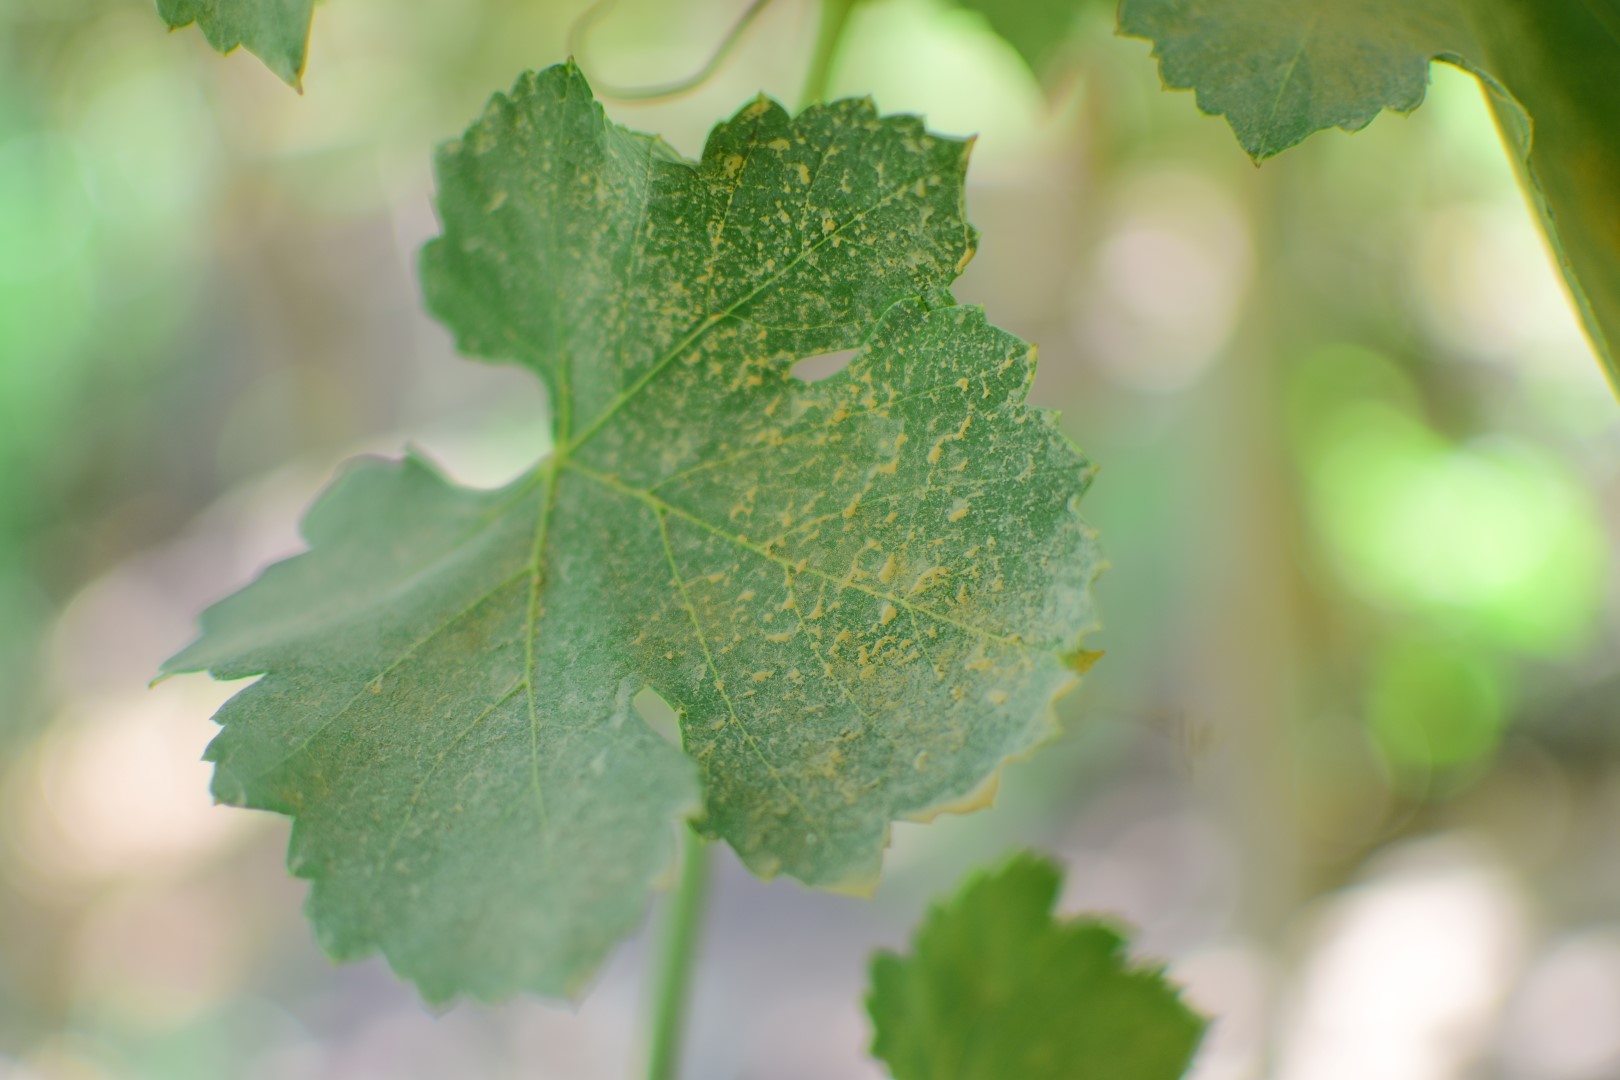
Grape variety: Shdah